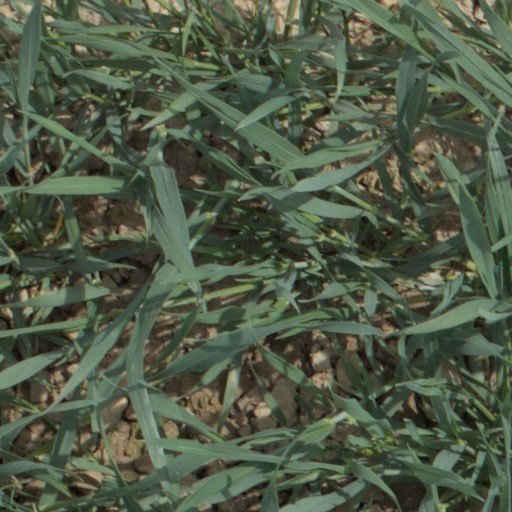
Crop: wheat